Limbé, Cameroon

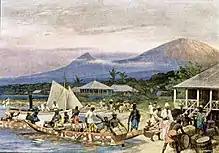
1908 painting by R. Hellgrewe of the town when it was known as Victoria

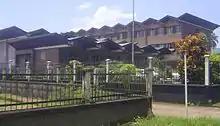
Limbe city council building

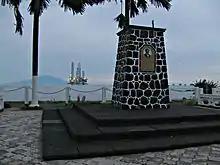
Monument to Alfred Saker

Initially, Victoria and its vicinity were not part of the new German colony Kamerun and remained under British administration. On May 7, 1886, Great Britain and Germany agreed to exchange Victoria and its vicinity for German rights at the Forcados River in Nigeria and at St Lucia in Natal. On March 28, 1887, Victoria and its vicinity were handed over to the German administration. At the same time, Swiss Presbyterian missionaries bought the land from the Baptist Missionary Society in 1887.